California Border Protection Stations

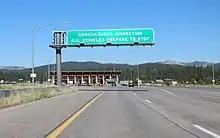
A California Border Protection Station on Interstate 80 at Truckee, photographed in 2021.

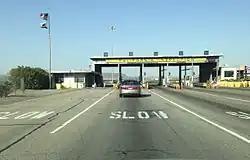
A California Border Protection Station on Interstate 15 at Yermo, circa 2013. After a newer station was built, this station was demolished in 2018.

California Border Protection Stations (CBPS) are 16 checkpoints maintained by the California Department of Food and Agriculture along the state's land borders with Oregon, Nevada, and Arizona. Officials staffing CBPS checkpoints inspect vehicle traffic entering California for the presence of pests; vehicles discovered to be carrying infested cargo are denied entry to the state.